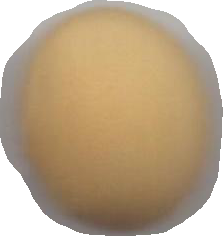
Variety: Dega